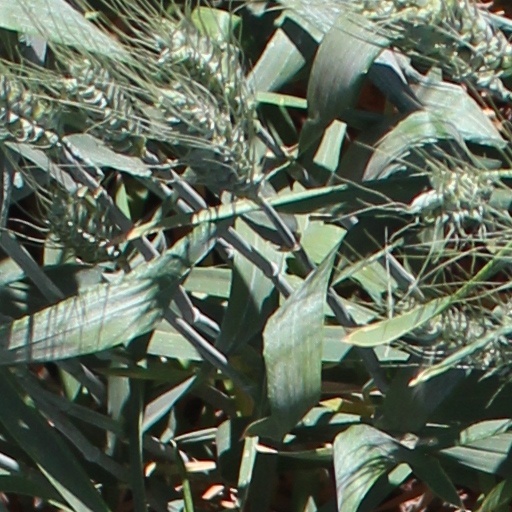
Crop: wheat